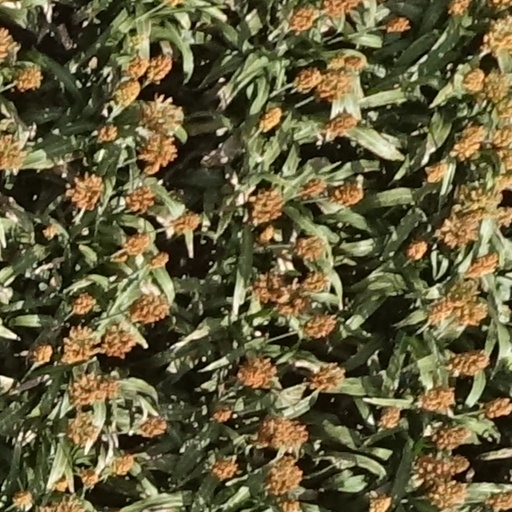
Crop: sorghum